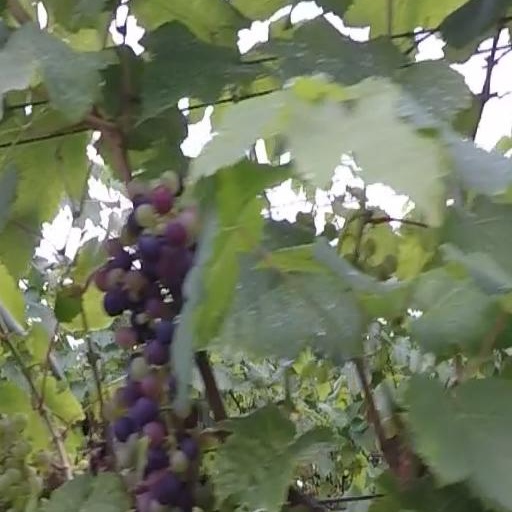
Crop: grape